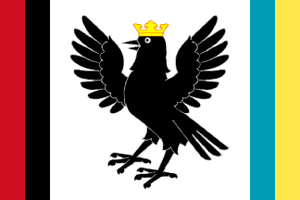
Zabolotiv est une commune urbaine de l'oblast d'Ivano-Frankivsk, en Ukraine. Sa population s'élevait à 3 998 habitants en 2019.
Bohorodtchany est une commune urbaine de l'oblast d'Ivano-Frankivsk, en Ukraine, et le centre administratif du raïon de Bohorodtchany. Sa population s'élevait à 8 222 habitants en 2019.
Dolyna ou Dolina est une ville de l'oblast d'Ivano-Frankivsk, en Ukraine, et le centre administratif du raïon de Dolyna. Sa population s'élevait à 20 619 habitants en 2017.
Kossiv ou Kossov est une ville de l'oblast d'Ivano-Frankivsk, en Ukraine, et le centre administratif du raïon de Kossiv. Sa population s'élevait à 8 627 habitants en 2017.